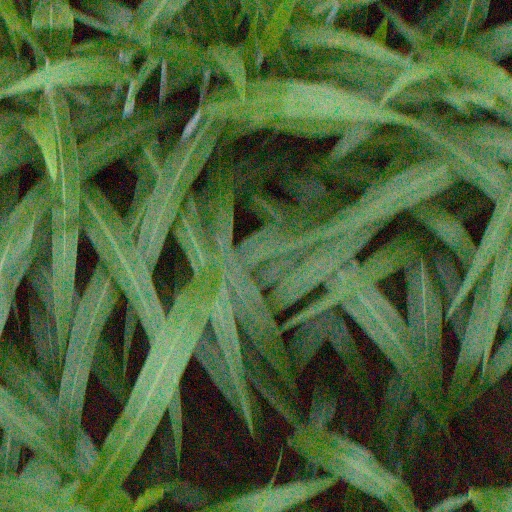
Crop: sorghum